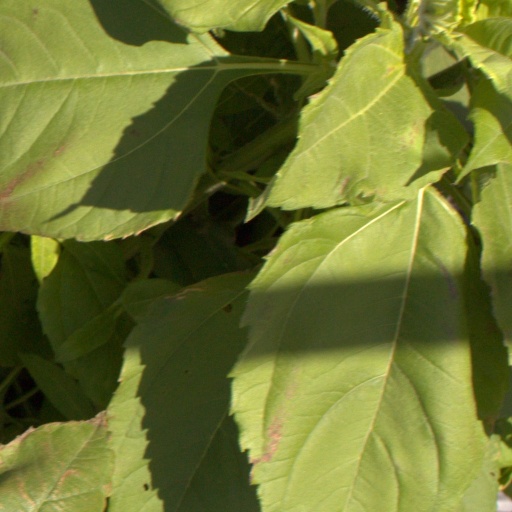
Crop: Jerusalem artichoke